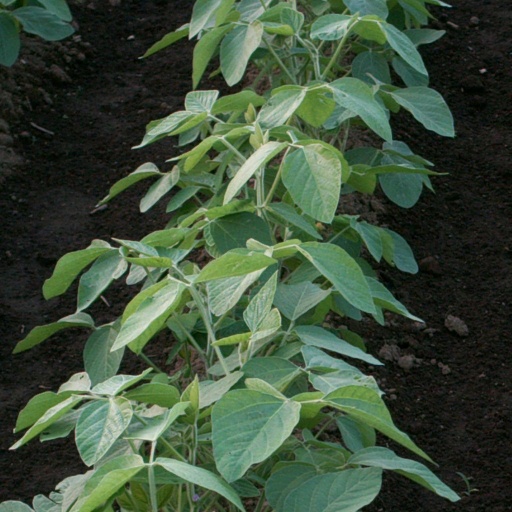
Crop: soybean